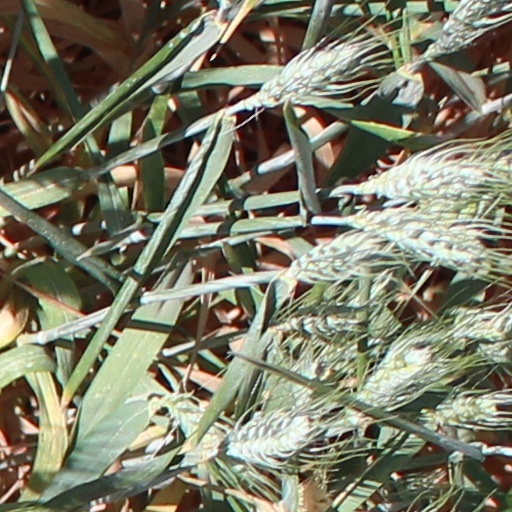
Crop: wheat